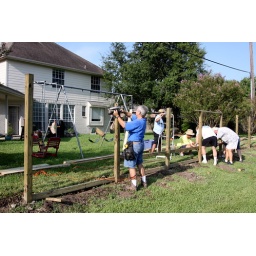
Men from Grace Fellowship Church replace a fence in the backyard of a house next to the church.